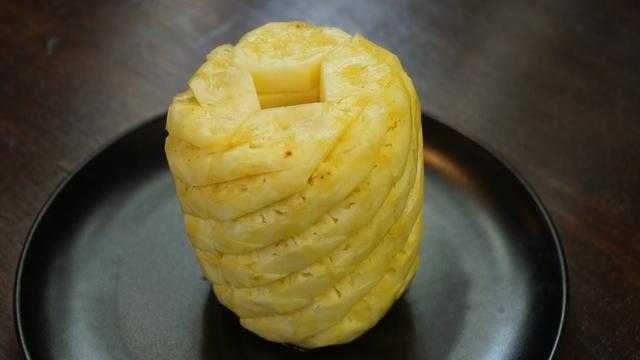
Label: Pineapple